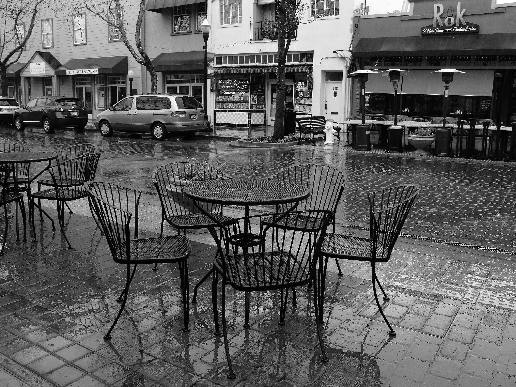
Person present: No